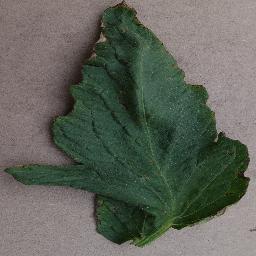
Label: Tomato___Bacterial_spot